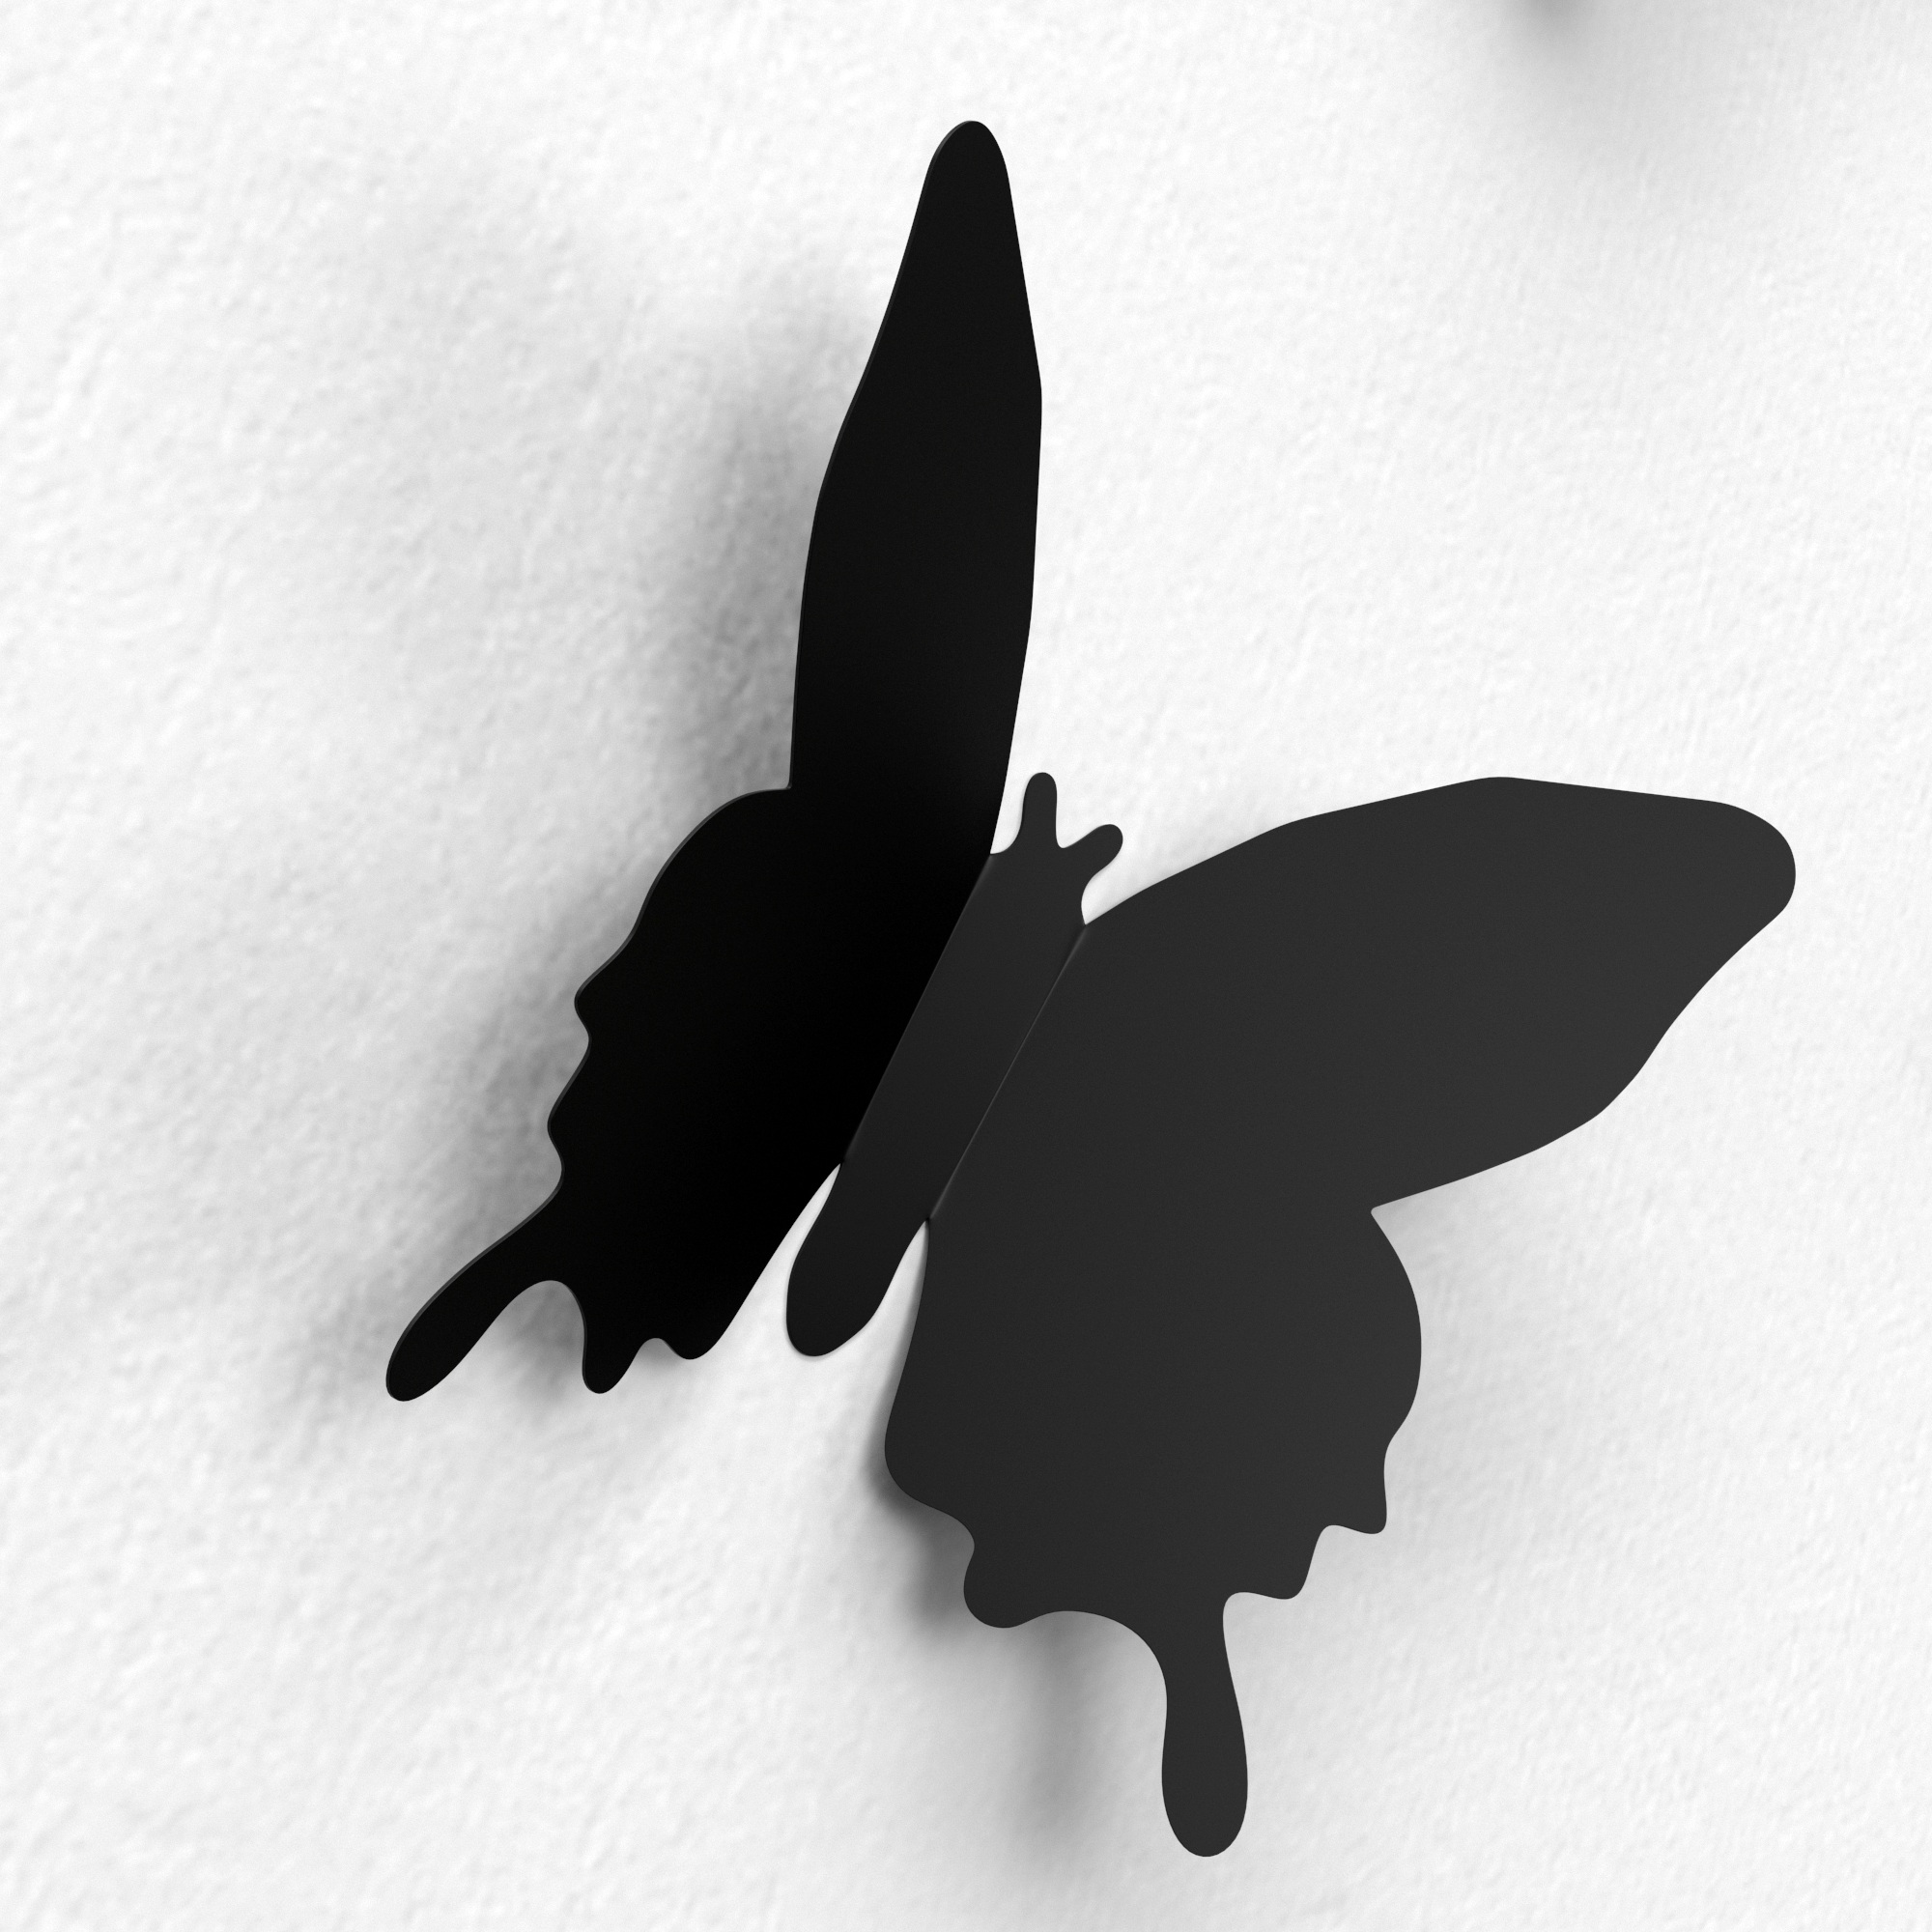
silhouette, bird, wing, black and white, leaf, wall, decoration, color, butterfly, black, colorful, monochrome, crow, sticker, illustration, logo, raven, pleasure, monochrome photography, perching bird, paper decoration